Question: What is below the desk?
Tambaya: Menene a ƙarƙashin tebur ɗin?
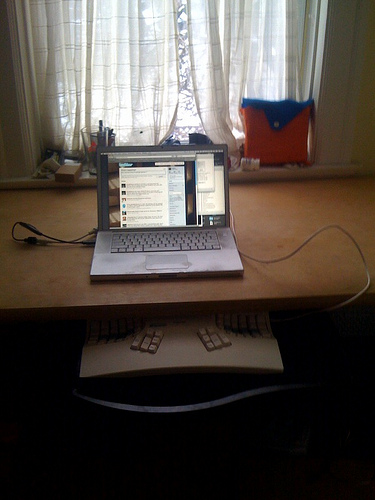
Answer: A keyboard.
Amsa: Masarrafin kwamfuta.